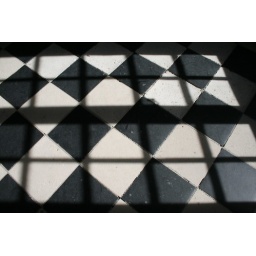
Patterns from a window on a stone floor in Chenonceau, Loire Valley